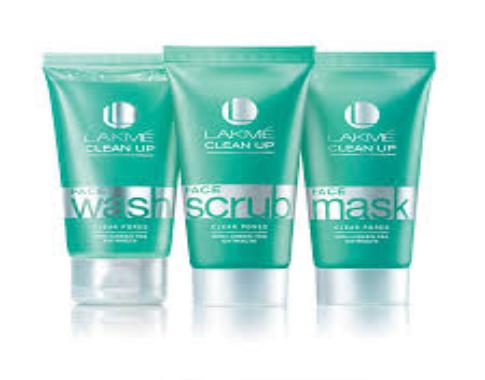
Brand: lakme
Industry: Necessities